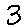
Label: 3